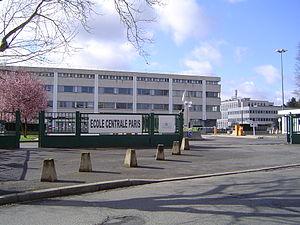
Entrée de l'école Centrale